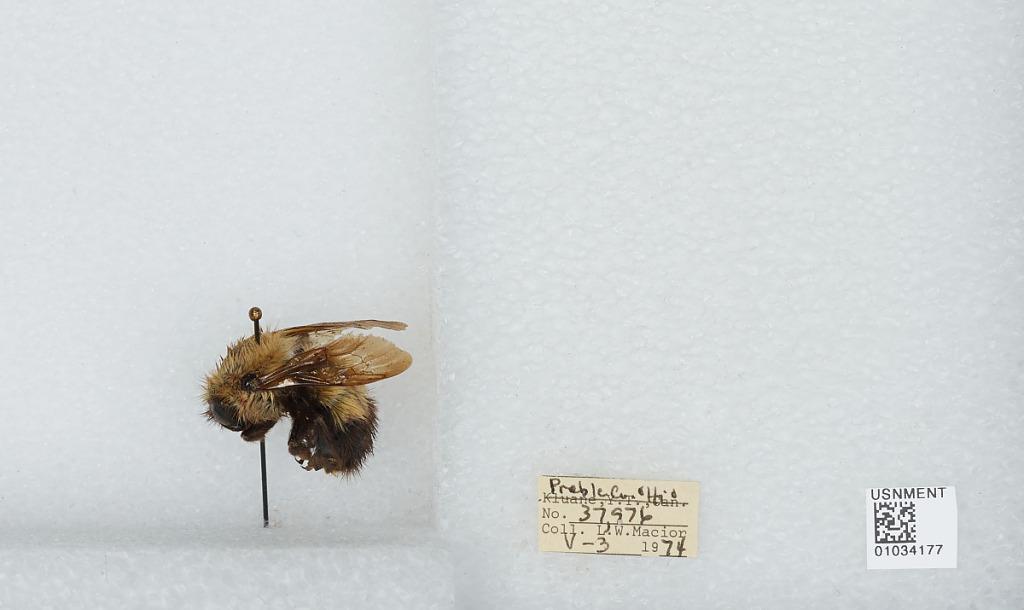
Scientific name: Bombus (Pyrobombus) perplexus Cresson
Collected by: L. Macior
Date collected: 1974-5-3
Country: United States
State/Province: Ohio
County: Preble
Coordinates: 39.7778, -84.6897